102nd Heavy Anti-Aircraft Regiment, Royal Artillery

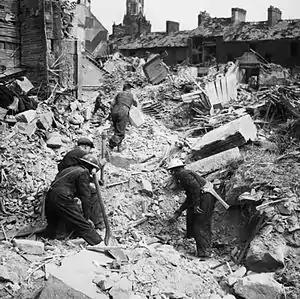
Rescue workers searching through rubble after an air raid on Belfast.

During this period, 102nd HAA Rgt was the only HAA unit available to 3 AA Bde. 175 and 176 LAA Batteries left the regiment on 1 December 1940 to form a separate 66th LAA Rgt at Belfast. This regiment later served in the Middle East. 102nd HAA Regiment also provided a cadre of experienced officers and men as the basis of a new 417 HAA Bty formed on 16 January 1941 at 211th HAA Training Rgt at Oswestry in Wales. This later joined 123rd HAA Rgt.